Garnet Sixsmith

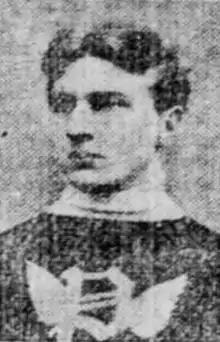
Sixsmith with the Pittsburgh Professionals in 1905

Garnet Mosgrove Sixsmith (January 15, 1885 – March 12, 1967) was a Canadian professional ice hockey player. One of the first professional ice hockey players, he played professionally in Pittsburgh, Pennsylvania, from 1902 until 1910. His brother Arthur Sixsmith also played professional ice hockey.